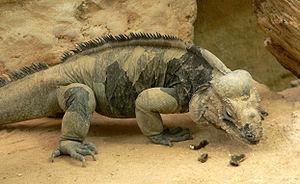
Cyclura cornuta, l'Iguane rhinocéros, est une espèce de sauriens de la famille des Iguanidae, que l'on trouve principalement sur l'île d'Hispaniola que se partage Haïti et la République dominicaine, ainsi que sur quelques îlots avoisinants. C'est un iguane massif, qui mesure entre 60 et 136 cm de long, et dont la coloration varie du gris métal au vert foncé en passant par le brun. Il se caractérise notamment par la présence de petites cornes osseuses sur sa gueule, à qui il doit son nom vernaculaire, mais également son nom latin cornuta. Cet iguane est essentiellement herbivore, se nourrissant de feuilles, de fleurs et de fruits de différentes plantes. Il est plus précoce que les autres iguanes du genre Cyclura, atteignant la maturité entre 4 et 5 ans pour les mâles et 2 à 3 ans pour les femelles. Les accouplements ont lieu au mois de mai, puis les femelles pondent en moyenne 17 œufs qui incubent durant environ 85 jours. L'Iguane rhinocéros est en déclin à l'état sauvage, menacé par la présence de prédateurs introduits sur l'île comme les chiens, les chats ou les mangoustes. Il fait donc l'objet de plusieurs programmes de sauvegarde.